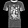
Label: T - shirt / top